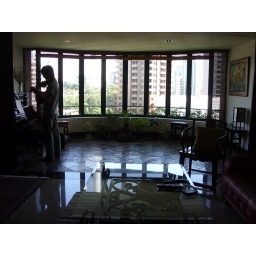
The house is near the town..A beautiful view.. n those window facing to klcc..